Economic history of Azerbaijan

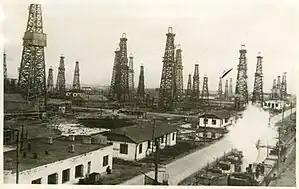
Kaganovich Oilfield, Baku, 1940

The shaping of economic structure of the country continued at a slow pace during 1920-1939. The primary economic sectors were oil, gas, chemical, light industries, food processing, machine building and metalworking.